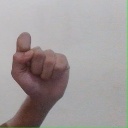
अक्षर: घ